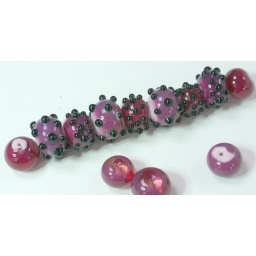
rubino ora over white with pink lady over pinbk and r ora over clear